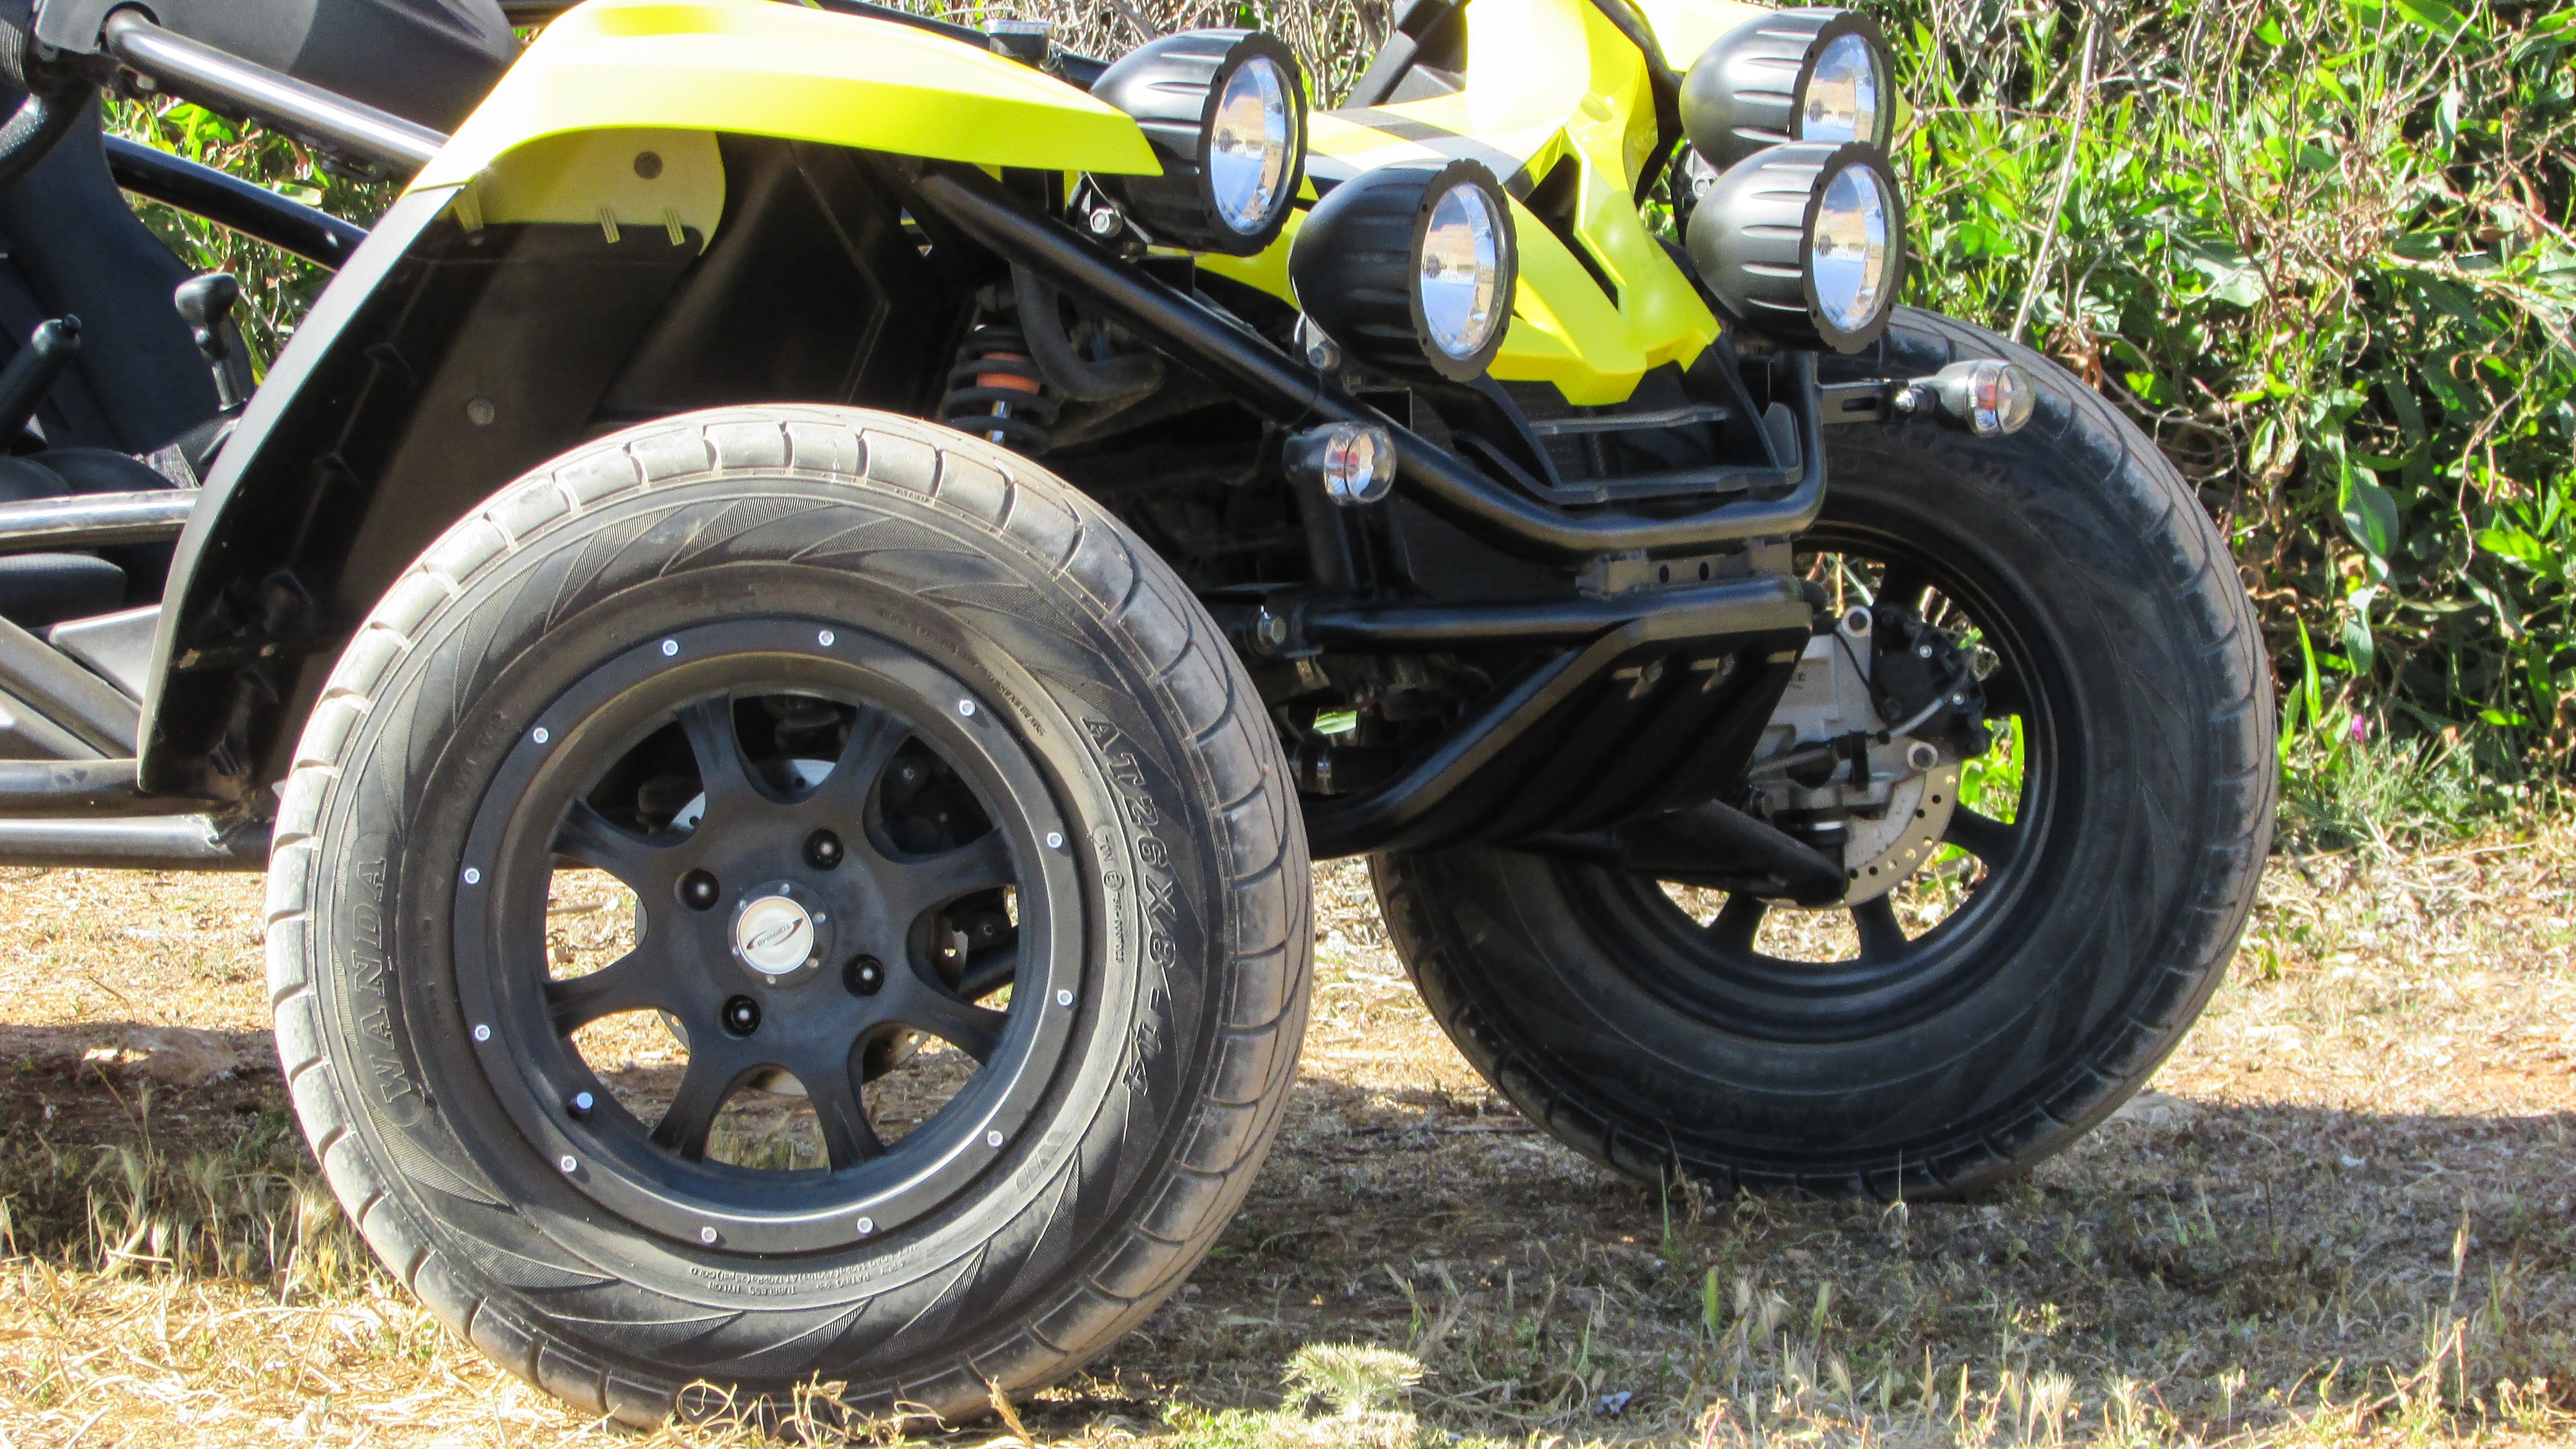
sport, car, wheel, vacation, vehicle, holiday, leisure, tire, activity, bumper, outdoors, sports, rim, racing, buggy, front, motorsport, all terrain vehicle, automobile make, automotive exterior, automotive tire, off roading, supermoto